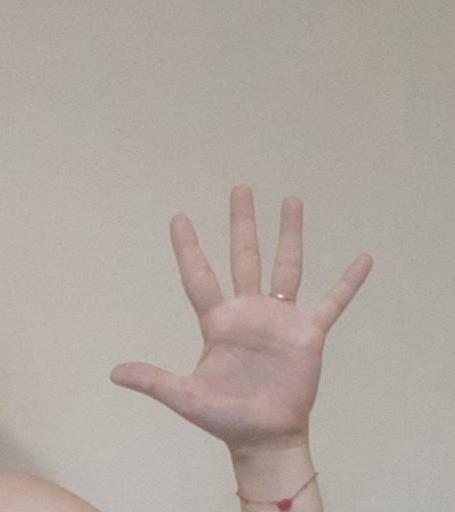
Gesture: palm